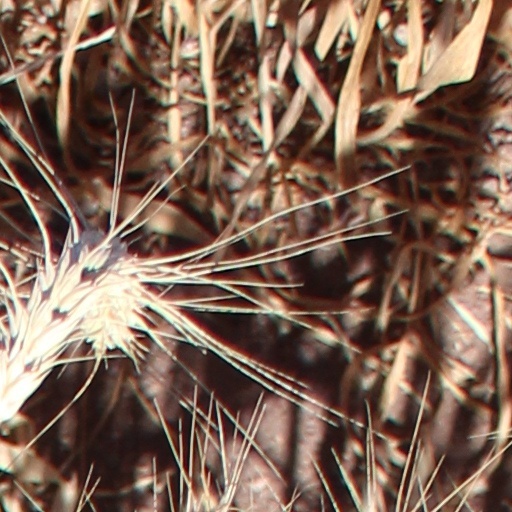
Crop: wheat